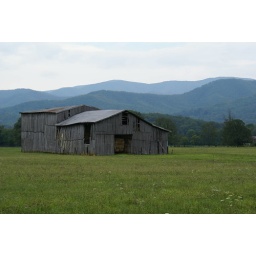
Old barn in a large open field under the Smoky Mountains of East Tennessee.